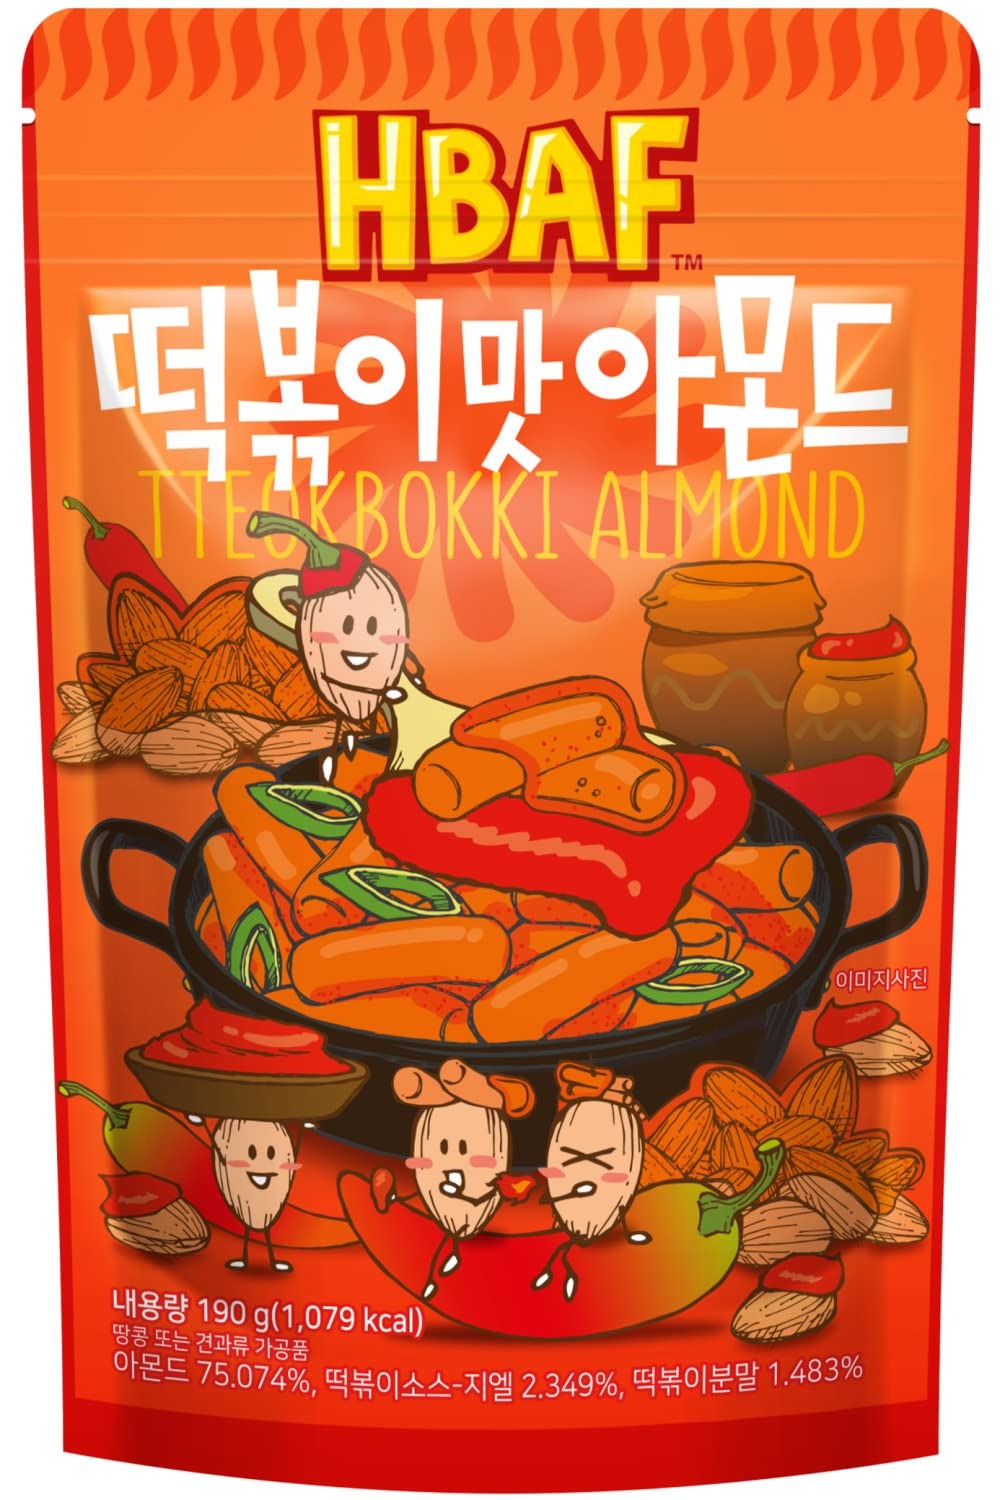
Item Name: [Official Gilim HBAF] Korean Tteokbokki Seasoned Almonds Nut Protein Snack | Sweet & Spicy Korean Street Food |After-School, Work, Trip Camping Snack | Gochujang Paste | Korean Sovenior (Toppoki, 1x190gram pack)
Bullet Point 1: Tteokbokki Infusion: Immerse yourself in the authentic taste of Korean street food with our Tteokbokki Seasoned Almonds. Each almond is seasoned with the irresistible flavor of Gochujang paste, capturing the essence of this beloved dish.
Bullet Point 2: Flavorful Fusion: Experience the fusion of nutty richness and the fiery kick of Gochujang paste—a dynamic combination that encapsulates the vibrant flavors of Korean cuisine.
Bullet Point 3: 190-Gram Generosity: Embrace a generous portion of our delightful Tteokbokki almonds. With 190 grams of snacking goodness, you're presented with ample opportunities to satiate your cravings and share these savory treats with friends and family.
Bullet Point 4: Nutritious and protein-packed: Indulge in a guilt-free snack that not only satisfies your cravings but also provides a nutritional boost. Almonds are known for their high protein content, healthy fats, fiber, and essential vitamins and minerals.ity, ensuring a freshness that elevates the overall snacking sensation.
Bullet Point 5: Flavorful Fusion Pairings: Elevate your snacking experience by creatively pairing our Tteokbokki Seasoned Almonds with fresh veggies and dips, Korean cheeses, rice cakes and avocado, or even transforming sliders into mini masterpieces. Unleash your culinary imagination and let the bold flavors of the almonds harmonize with diverse textures and tastes for a snack that's truly unforgettable.
Bullet Point 6: Zip Seal Freshness: Our innovation is your advantage. Our zip seal packaging has been meticulously designed to preserve the almonds' inherent crunchiness and potent wasabi flavor. Every bite retains the vibrancy of just-opening-the-pack freshness.
Product Description: koreantteokbokki recipe korean rice cake rose tteokbokki tteokbokki sauce tteokbokki sauce cheese tteokbokki instant tteokbokki buldak tteokbokki tteokbokki recipe easy topokki korean rice paper tteokbokki korean spicy rice cake tteokbokki rice cake
Value: 3.17
Unit: Ounce

Price: 15.985